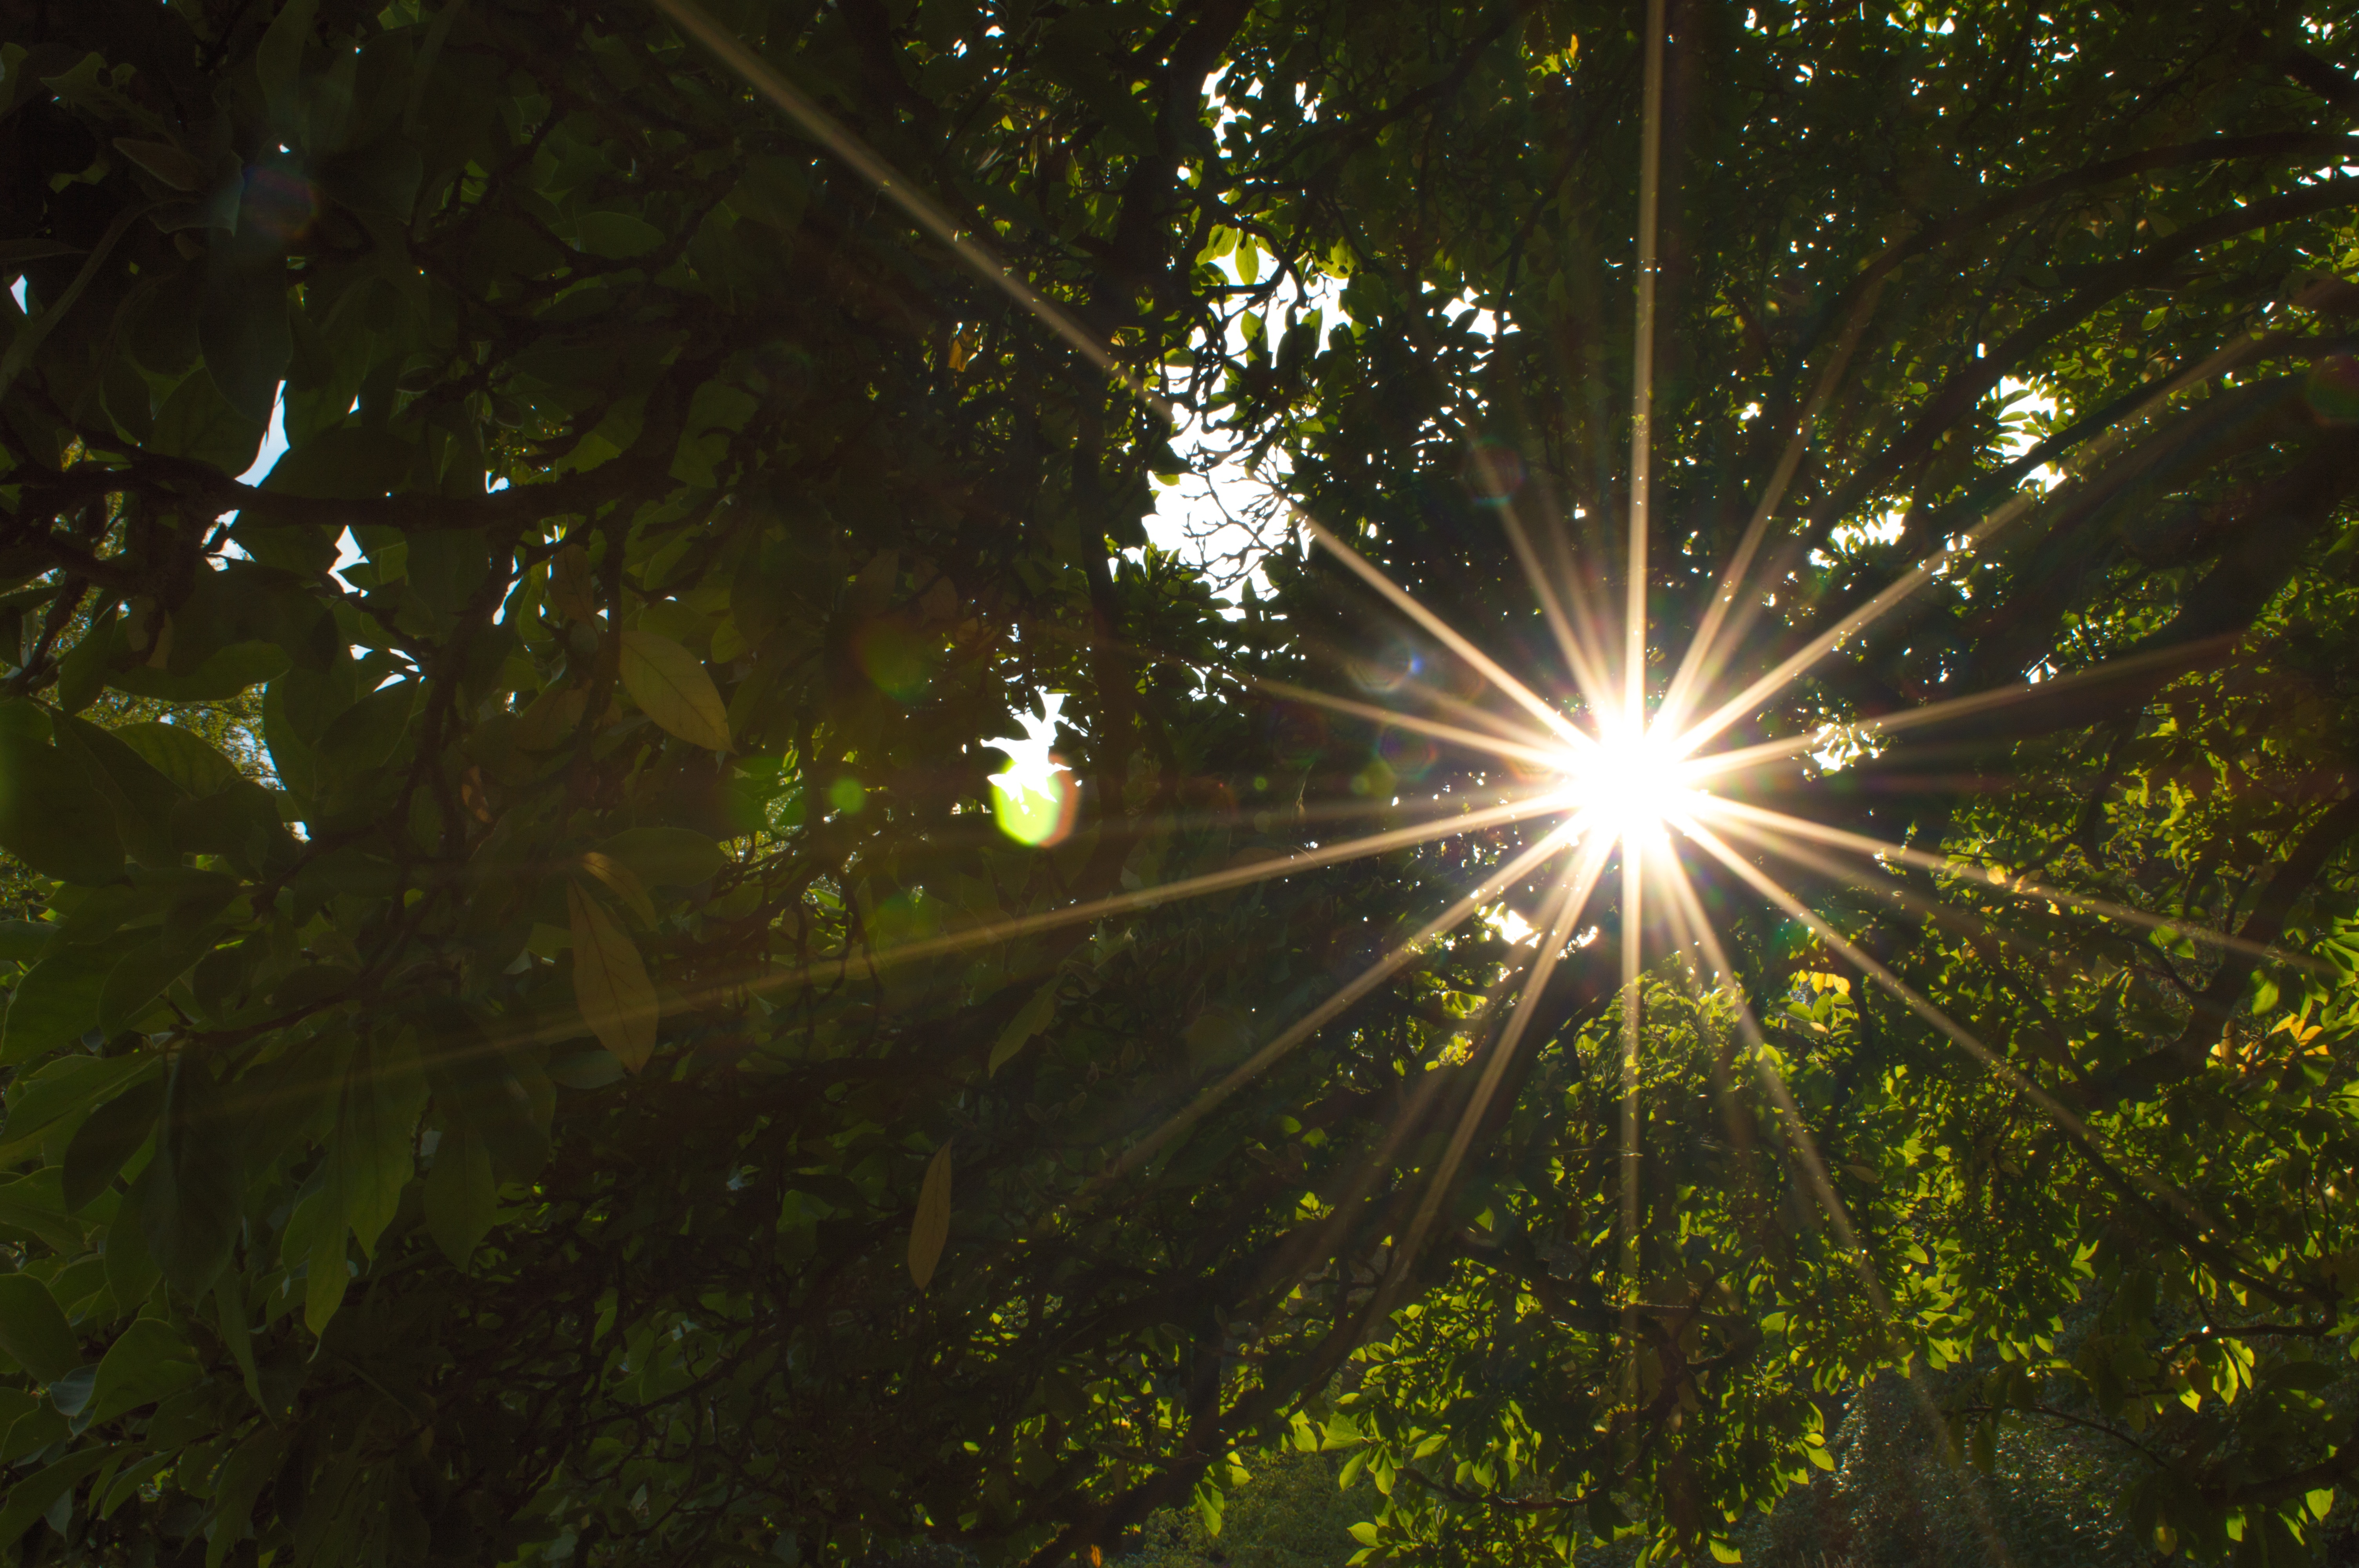
tree, nature, forest, branch, light, sun, night, sunlight, leaf, flower, green, jungle, autumn, park, crown, leaves, rainforest, branches, woodland, habitat, back light, woody plant, without effects